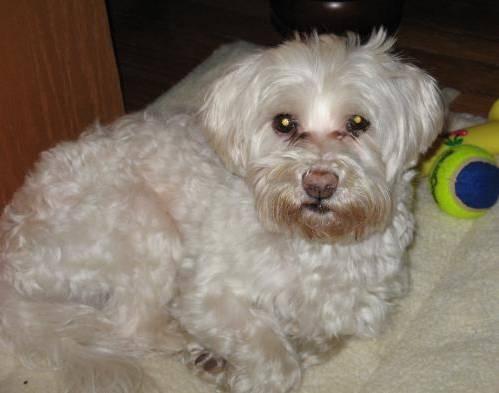
dog